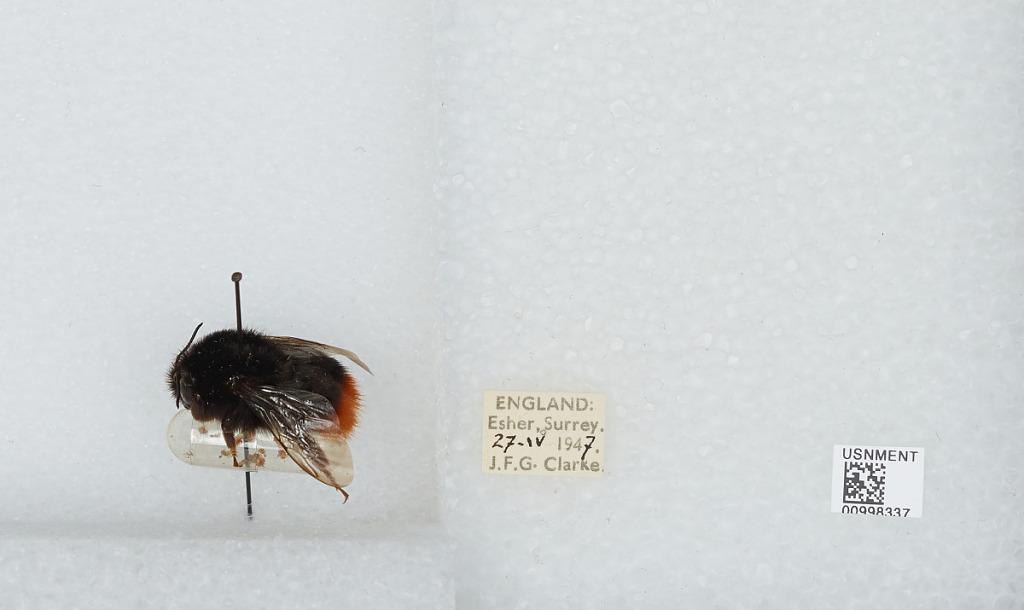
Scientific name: Bombus (Melanobombus) lapidarius lapidarius (Linnaeus)
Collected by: J. Clarke
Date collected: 1947-4-27
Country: United Kingdom
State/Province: England
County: Surrey
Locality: Esher
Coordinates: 51.3692, -0.365